Culture of Australia

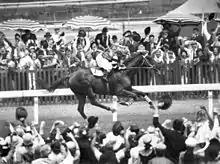
Phar Lap winning the Melbourne Cup, "the race that stops a nation"

Australian rules football is the most highly attended spectator sport in Australia. Its core support lies in four of the six states: Victoria, South Australia, Western Australia and Tasmania. Originating in Melbourne and codified during the late 1850s and early 1860s, the sport is the world's oldest codified football game. The national competition, the Australian Football League (AFL), evolved from the Victorian Football League in 1990, and has expanded to all states except Tasmania. The AFL Grand Final is traditionally played on the last Saturday of September at the Melbourne Cricket Ground, the sport's "spiritual home". Australian rules football culture has a strong set of rituals and traditions, such as kick-to-kick and barracking. International rules football is a hybrid sport of Australian football and Gaelic football devised to facilitate matches between Australia and Ireland.